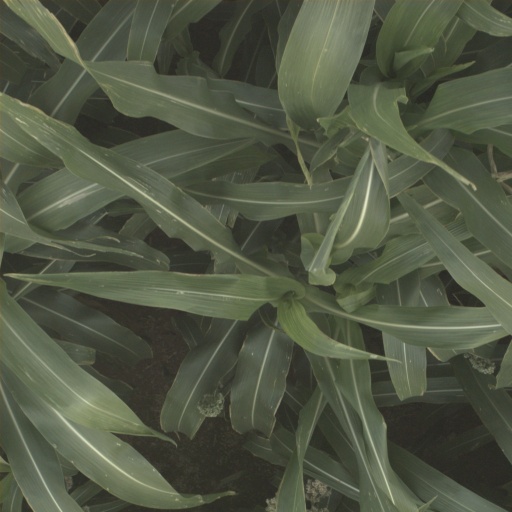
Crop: sorghum